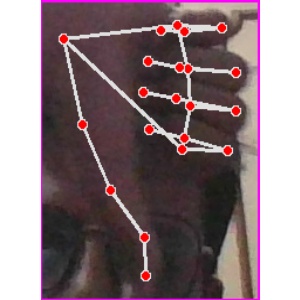
अक्षर: फ